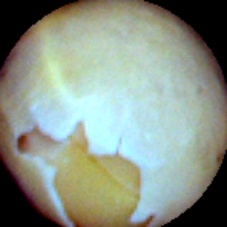
Label: Skin-damaged